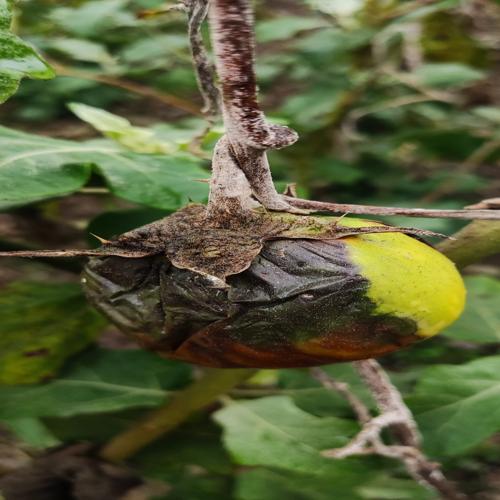
Label: Wet Rot